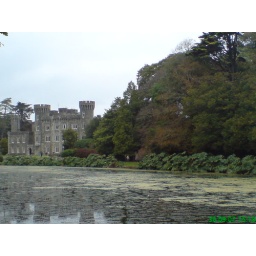
The castle in Johnstown across the lake